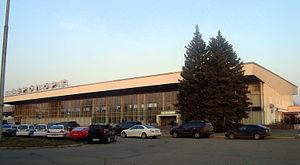
Aviatorske ou Aviatorskoïe est une commune urbaine de l'oblast de Dnipropetrovsk, en Ukraine. Sa population s'élevait à 2 403 habitants en 2013.
L'aéroport international de Dnipro est un aéroport international qui dessert la ville de Dnipro, en Ukraine. Il est situé à 15 km au sud du centre-ville de Dnipro. C'est la principale plateforme de la compagnie Dniproavia.